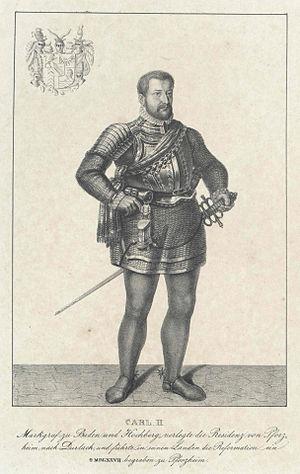
Charles II de Bade-Durlach, né le 24 juillet 1529 à Pforzheim, décédé le 23 mars 1577 à Durlach est margrave de Bade-Durlach de 1563 à 1577.